Hamburger Flugzeugbau Ha 137

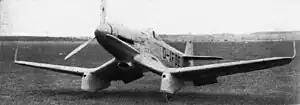
Ha 137 V5

The Hamburger Flugzeugbau Ha 137 was a German ground-attack aircraft of the 1930s. It was Blohm & Voss' entry into the contest to equip the re-forming "Luftwaffe" with its first purpose-built dive bomber. Although the contest would eventually be won by the Junkers Ju 87, the Ha 137 demonstrated that B&V's Hamburger Flugzeugbau, not even two years old at this point, had a truly capable design team of its own. One Ha 137 single-seat prototype competed against the Henschel Hs 123 at Rechlin.